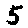
Label: 5